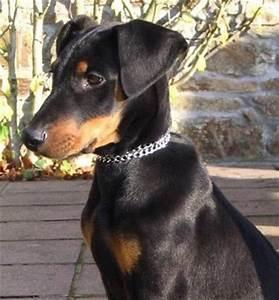
dog